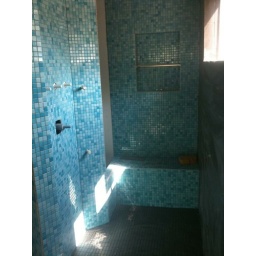
Master bathroom shower, bench, and recessed shelf in the distance. Photo by Owner